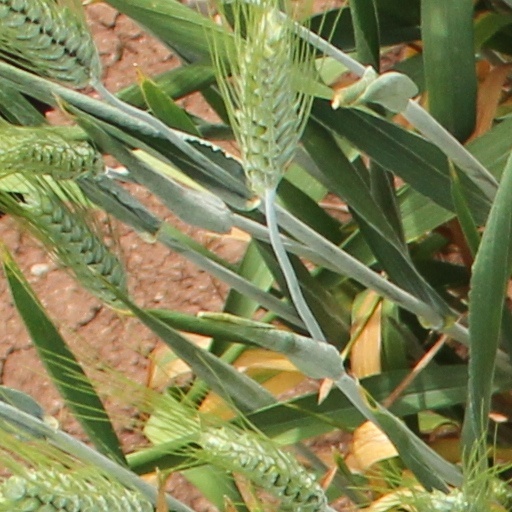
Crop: wheat